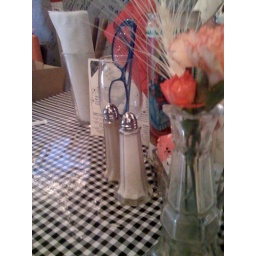
Every table at royers has reading glasses in a white wine glass.